Bob Cranmer

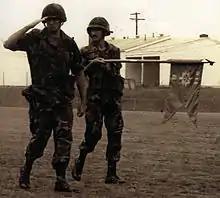
Bob Cranmer, Commanding Officer, Company B, 311th M.I. Battalion (CEWI), 101st Airborne Division (Air Assault), 1982.

In 1991 Cranmer ran for a seat on Brentwood council stating that he would bring a new grocery store to the community. But after his election Cranmer found his campaign promise was easier said than done when grocery chains he contacted disparaged the condition of the current shopping center and the topography of the land where it sat. Understanding that the Brentwood-Whitehall Shopping Center was in an advanced state of deterioration (and had fallen into bankruptcy), he initiated a plan to create an economic development corporation (Brentwood Economic Development Corporation, later expanded and renamed Economic Development South) to work with developers in addressing the commercial needs of Brentwood (specifically) and later expanded to serve other communities in the South Hills of Allegheny County.